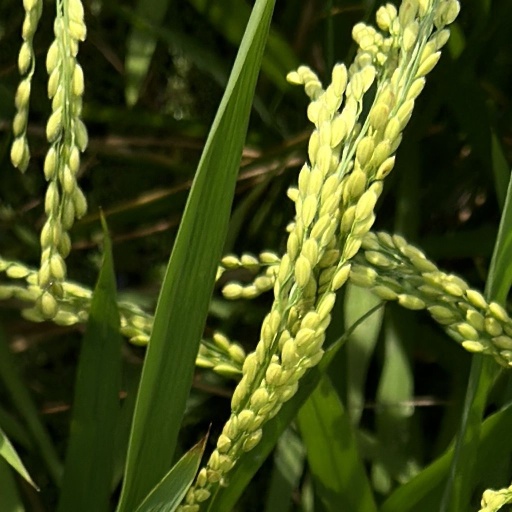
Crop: rice